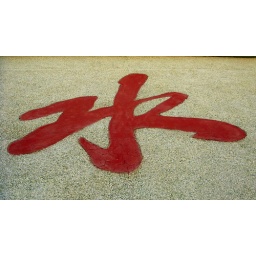
Chinese character for water (seen on sign near Qingshui, Gansu Province, China)